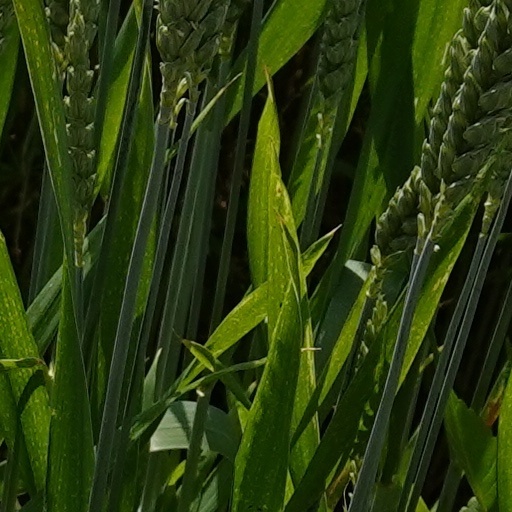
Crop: wheat